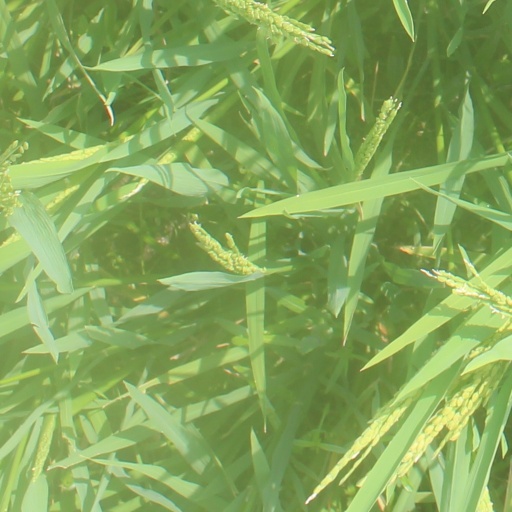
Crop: rice